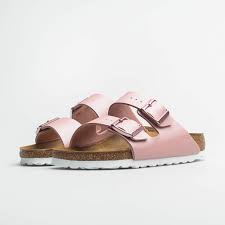
Waste category: shoes